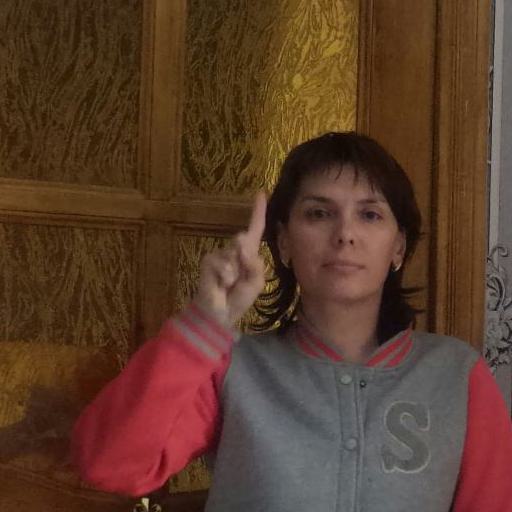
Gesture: one